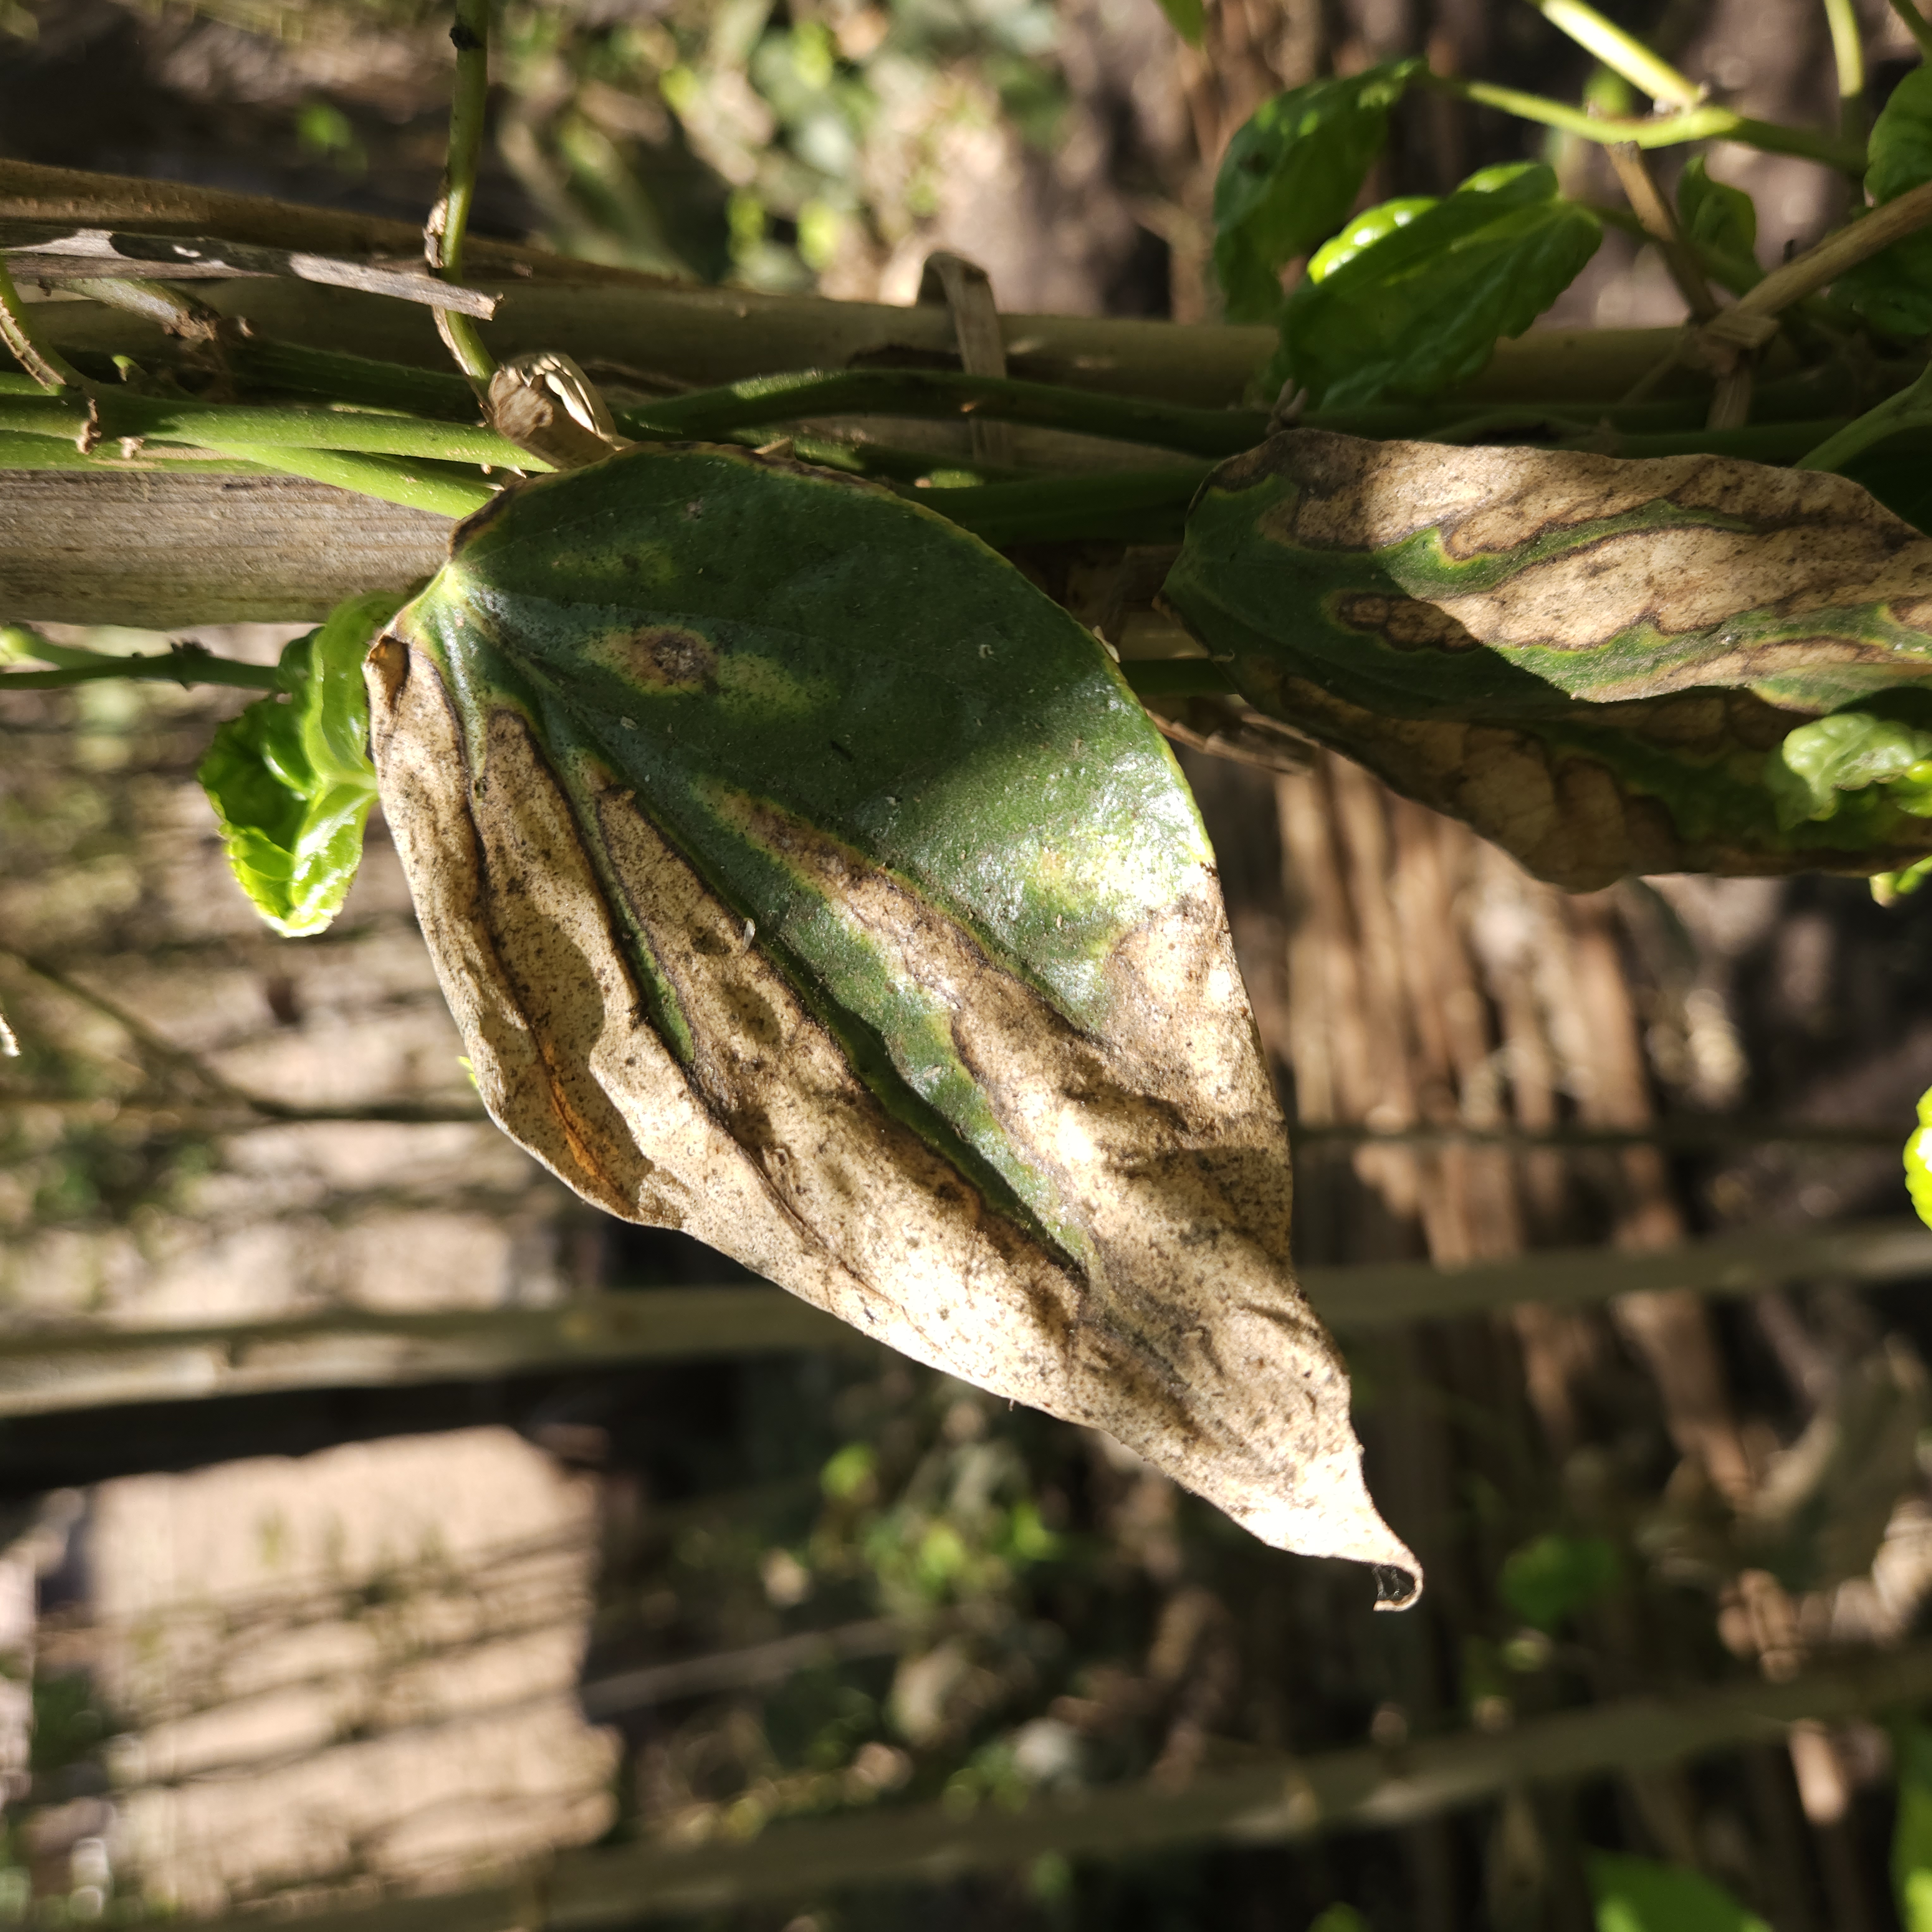
Label: Dried